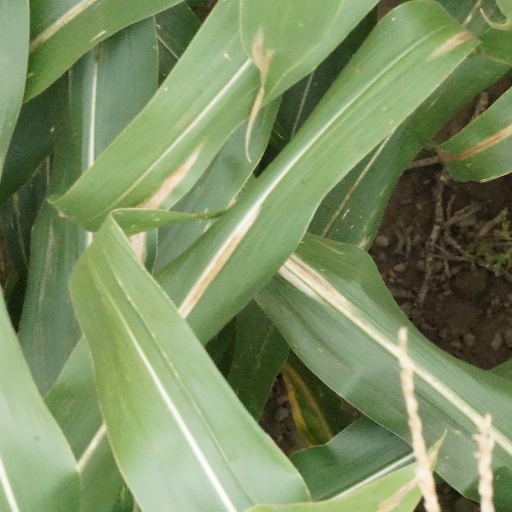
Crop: maize; corn